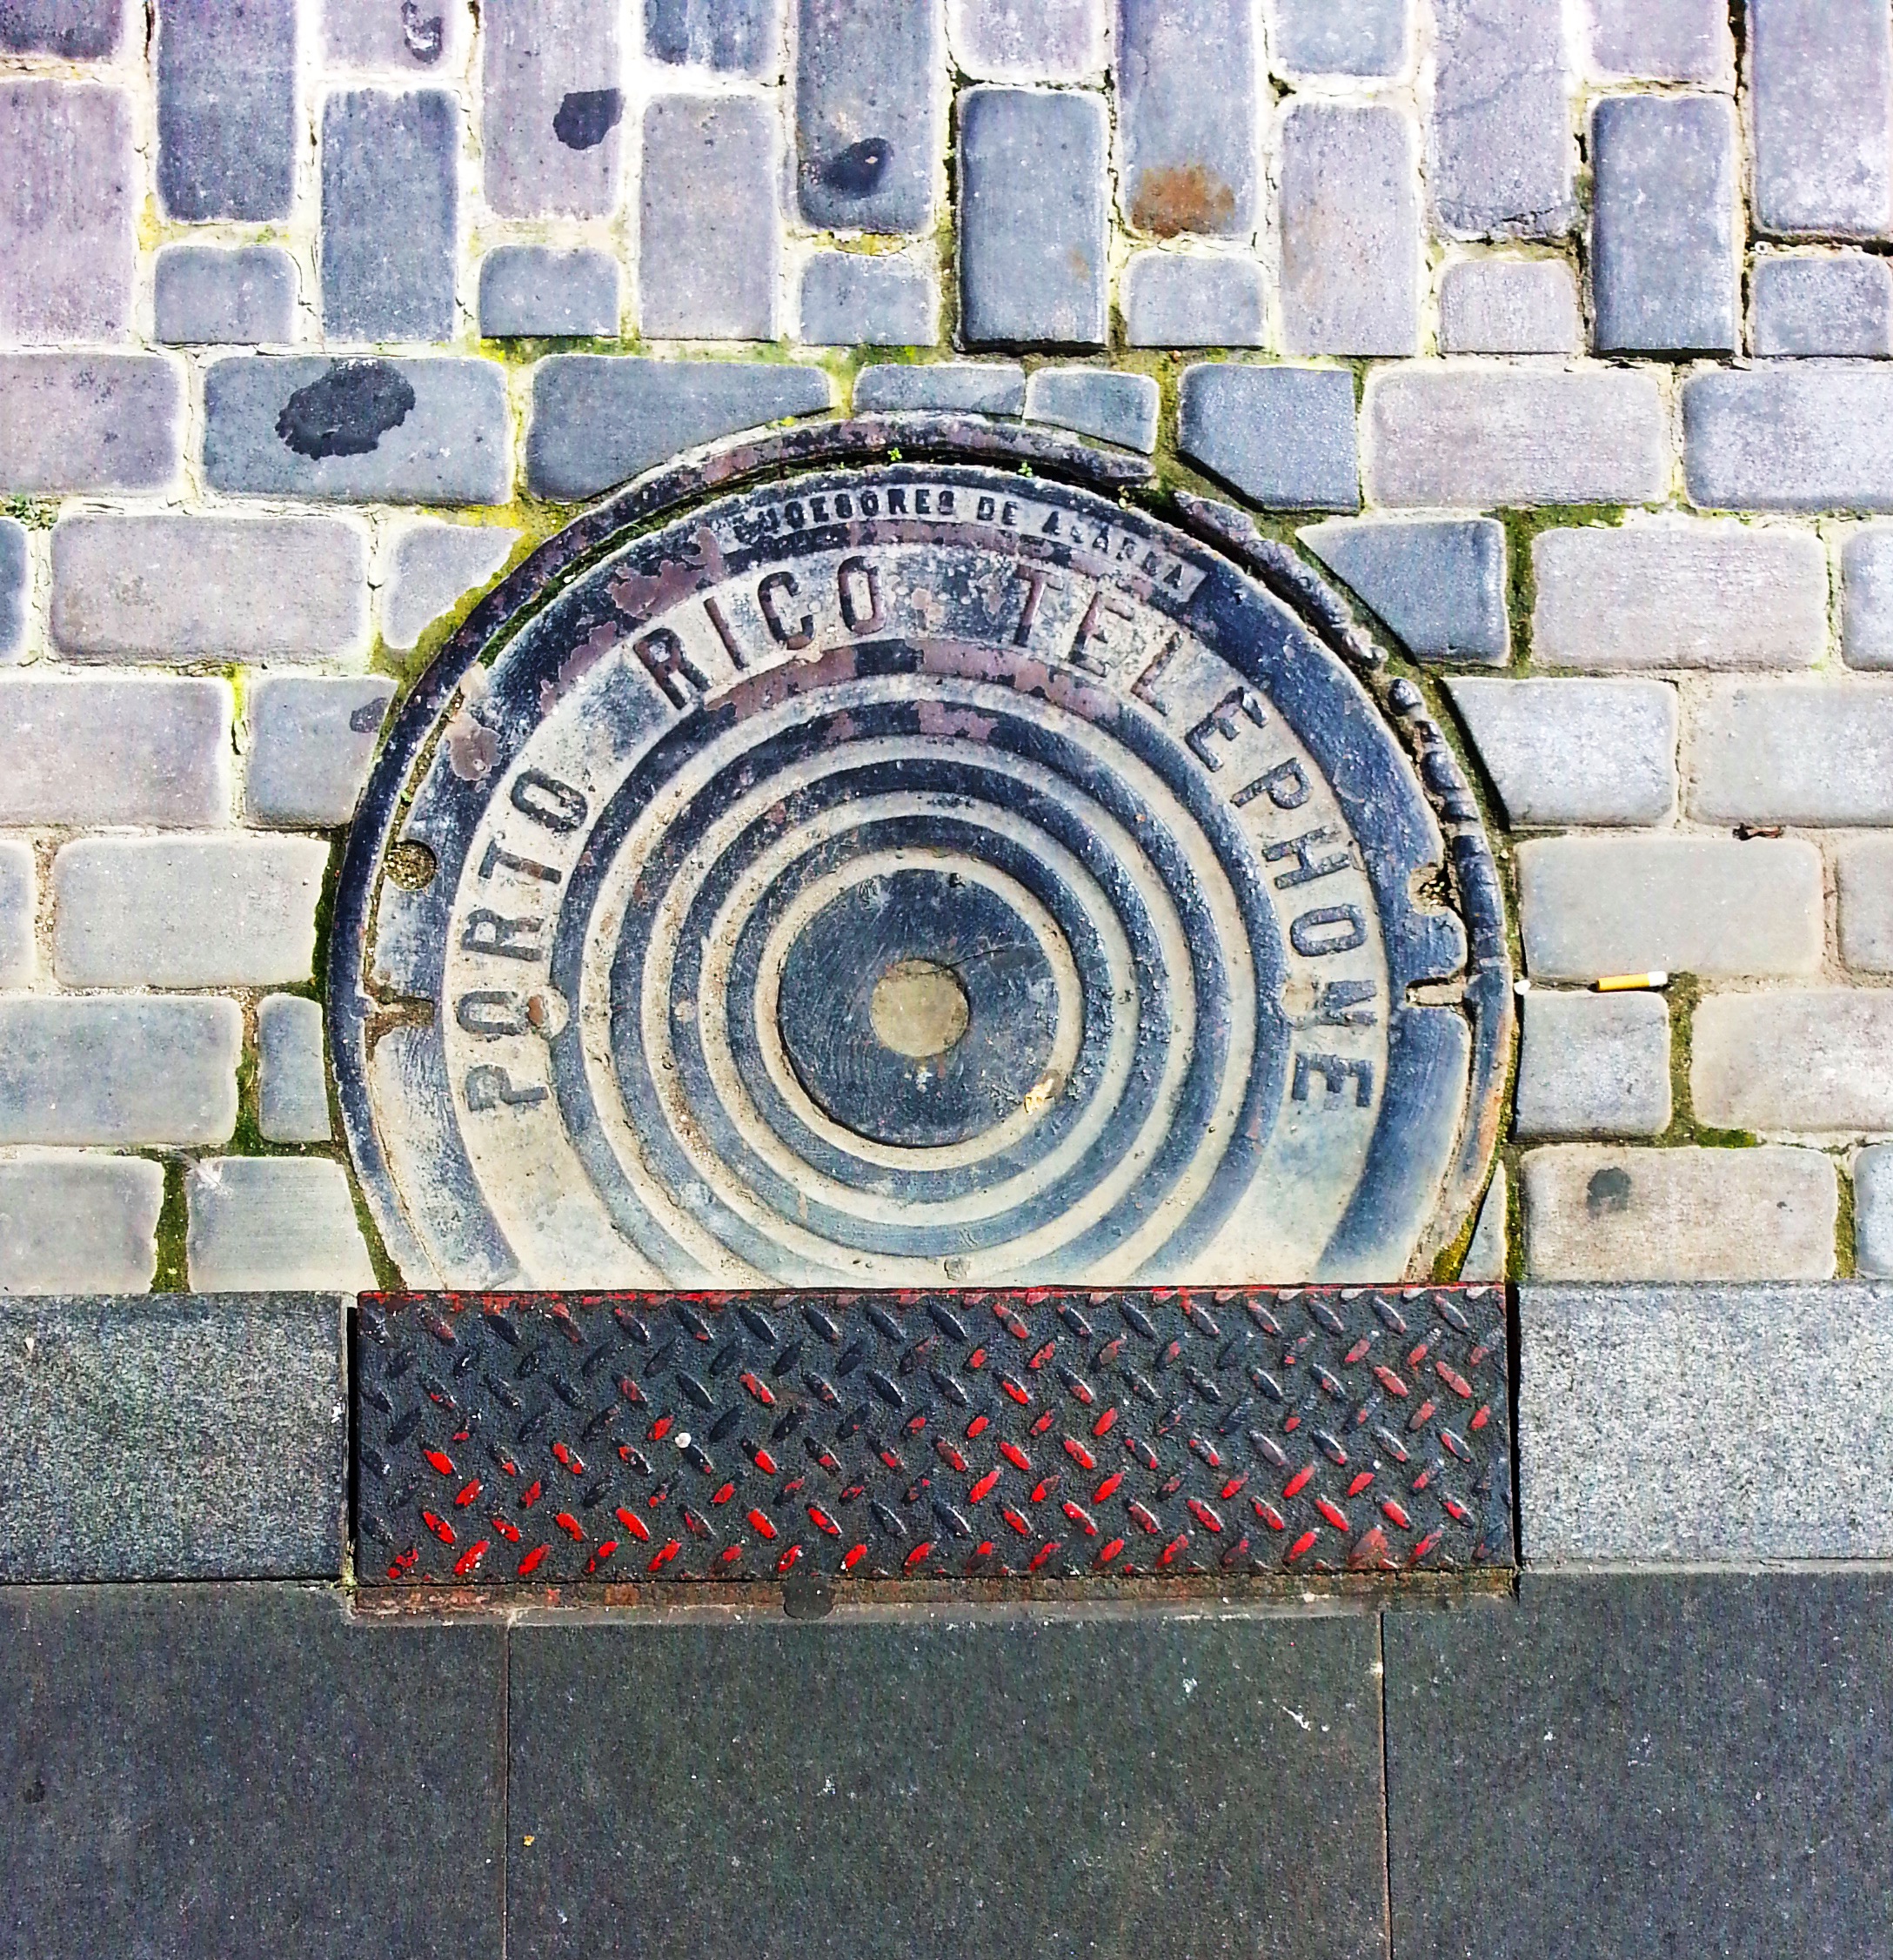
sidewalk, wall, brick, circle, memorial, art, manhole, shape, flooring, road surface, manhole cover